Sydney Harbour anti-submarine boom net

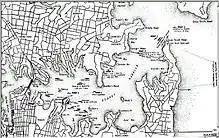
Sydney Harbour WWII map showing the boom net's location

The boom was long, with two gate openings for ships. The gate on the Western Channel was in length and was used for larger vessels. The gate on the eastern side of the channel (Eastern Channel) was long, and, for smaller vessels, there was another gate 30 metres in length located on the western side of the boom gate vessel. The central and western sections of the boom consisted of some 49 clusters of four piles with the net, which were made of wire and interlocking steel rings about in diameter, suspended between them. The eastern, Laing Point, section of the net was suspended from buoys, as were the eastern and western gate nets.